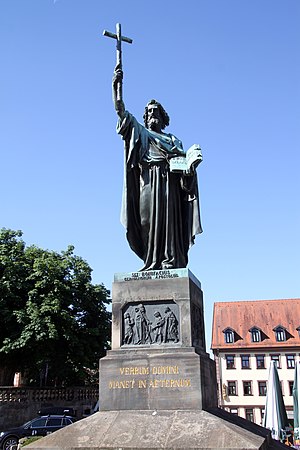
Fulda / Galleri
Fulda er en by i den tyske delstat Hessen ved floden Fulda. Fulda er administrativt centrum i Landkreis Fulda.